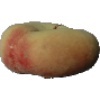
Label: peach_flat